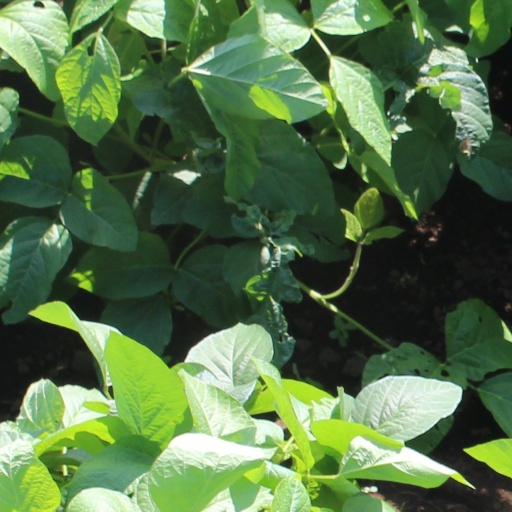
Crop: soybean